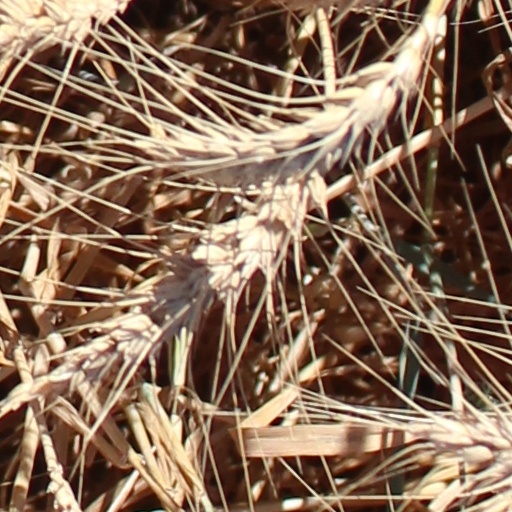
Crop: wheat